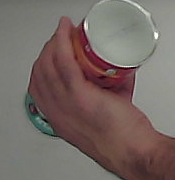
Product: pringles_original